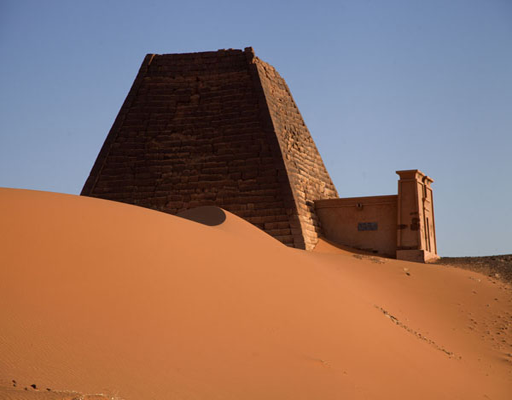
picture of pyramid and sand dune in the early morning